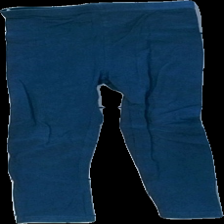
View: front
Type: Tights
Category: Children
Brand: Not in the list
Brand text on label: zebralino
Colors: Blue
Material: 100% cotton
Cut: Regular
Size: 116
Season: All
Damage location: bottom left
Damage 2 location: middle right
Damage 3 location: bottom right
Price range: <50
Recommended usage: Reuse
Description: blå tights